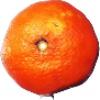
Label: clementine